Swanpool, Cornwall

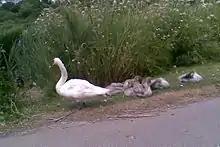
Swan family at Swanpool, July 2008

Swanpool (meaning "cold pool of the elm thicket") is a small coastal saline lagoon with a shingle bar, separating it from the beach of the same name. The South West Coast Path crosses the bar. The pool is near the town of Falmouth, on the south coast of Cornwall, England, UK, between Maenporth and Gyllyngvase. A notable building in the area is Swanpool House, a 19th-century building which was occupied by American forces during the Second World War but is now in use as holiday apartments. There was formerly a mine extending beneath the lagoon.